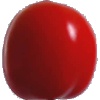
Label: Tomato 4